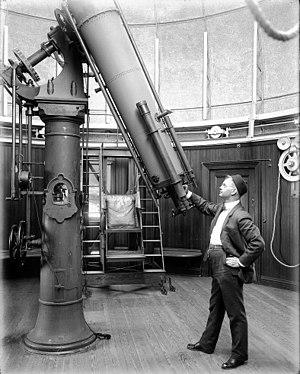
George Henry Peters était un astronome américain. Il mourut à Washington, D.C.